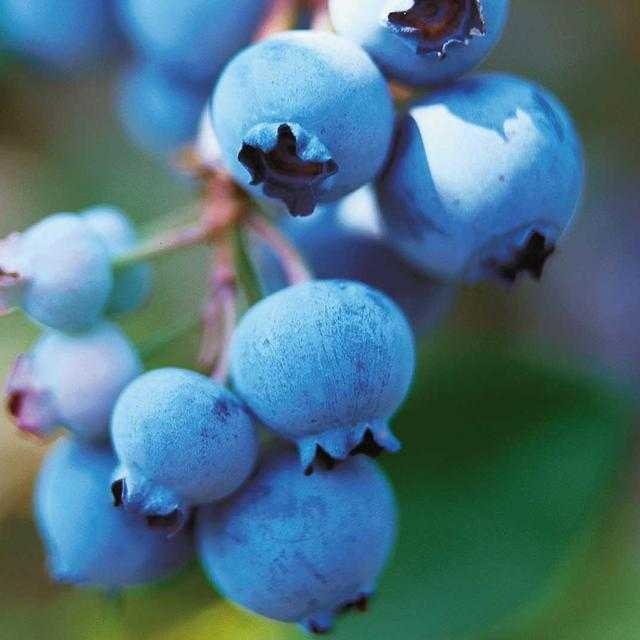
Label: Blueberry